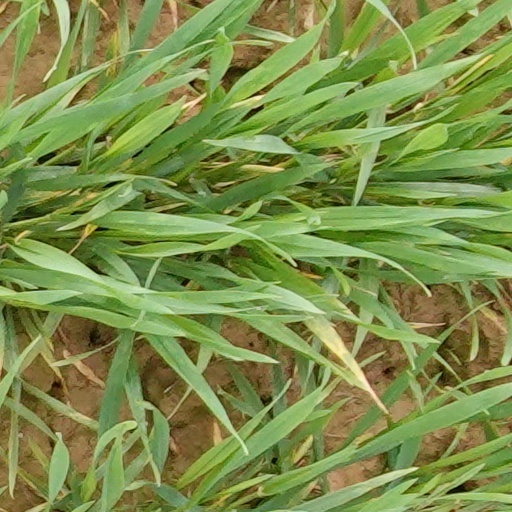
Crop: wheat